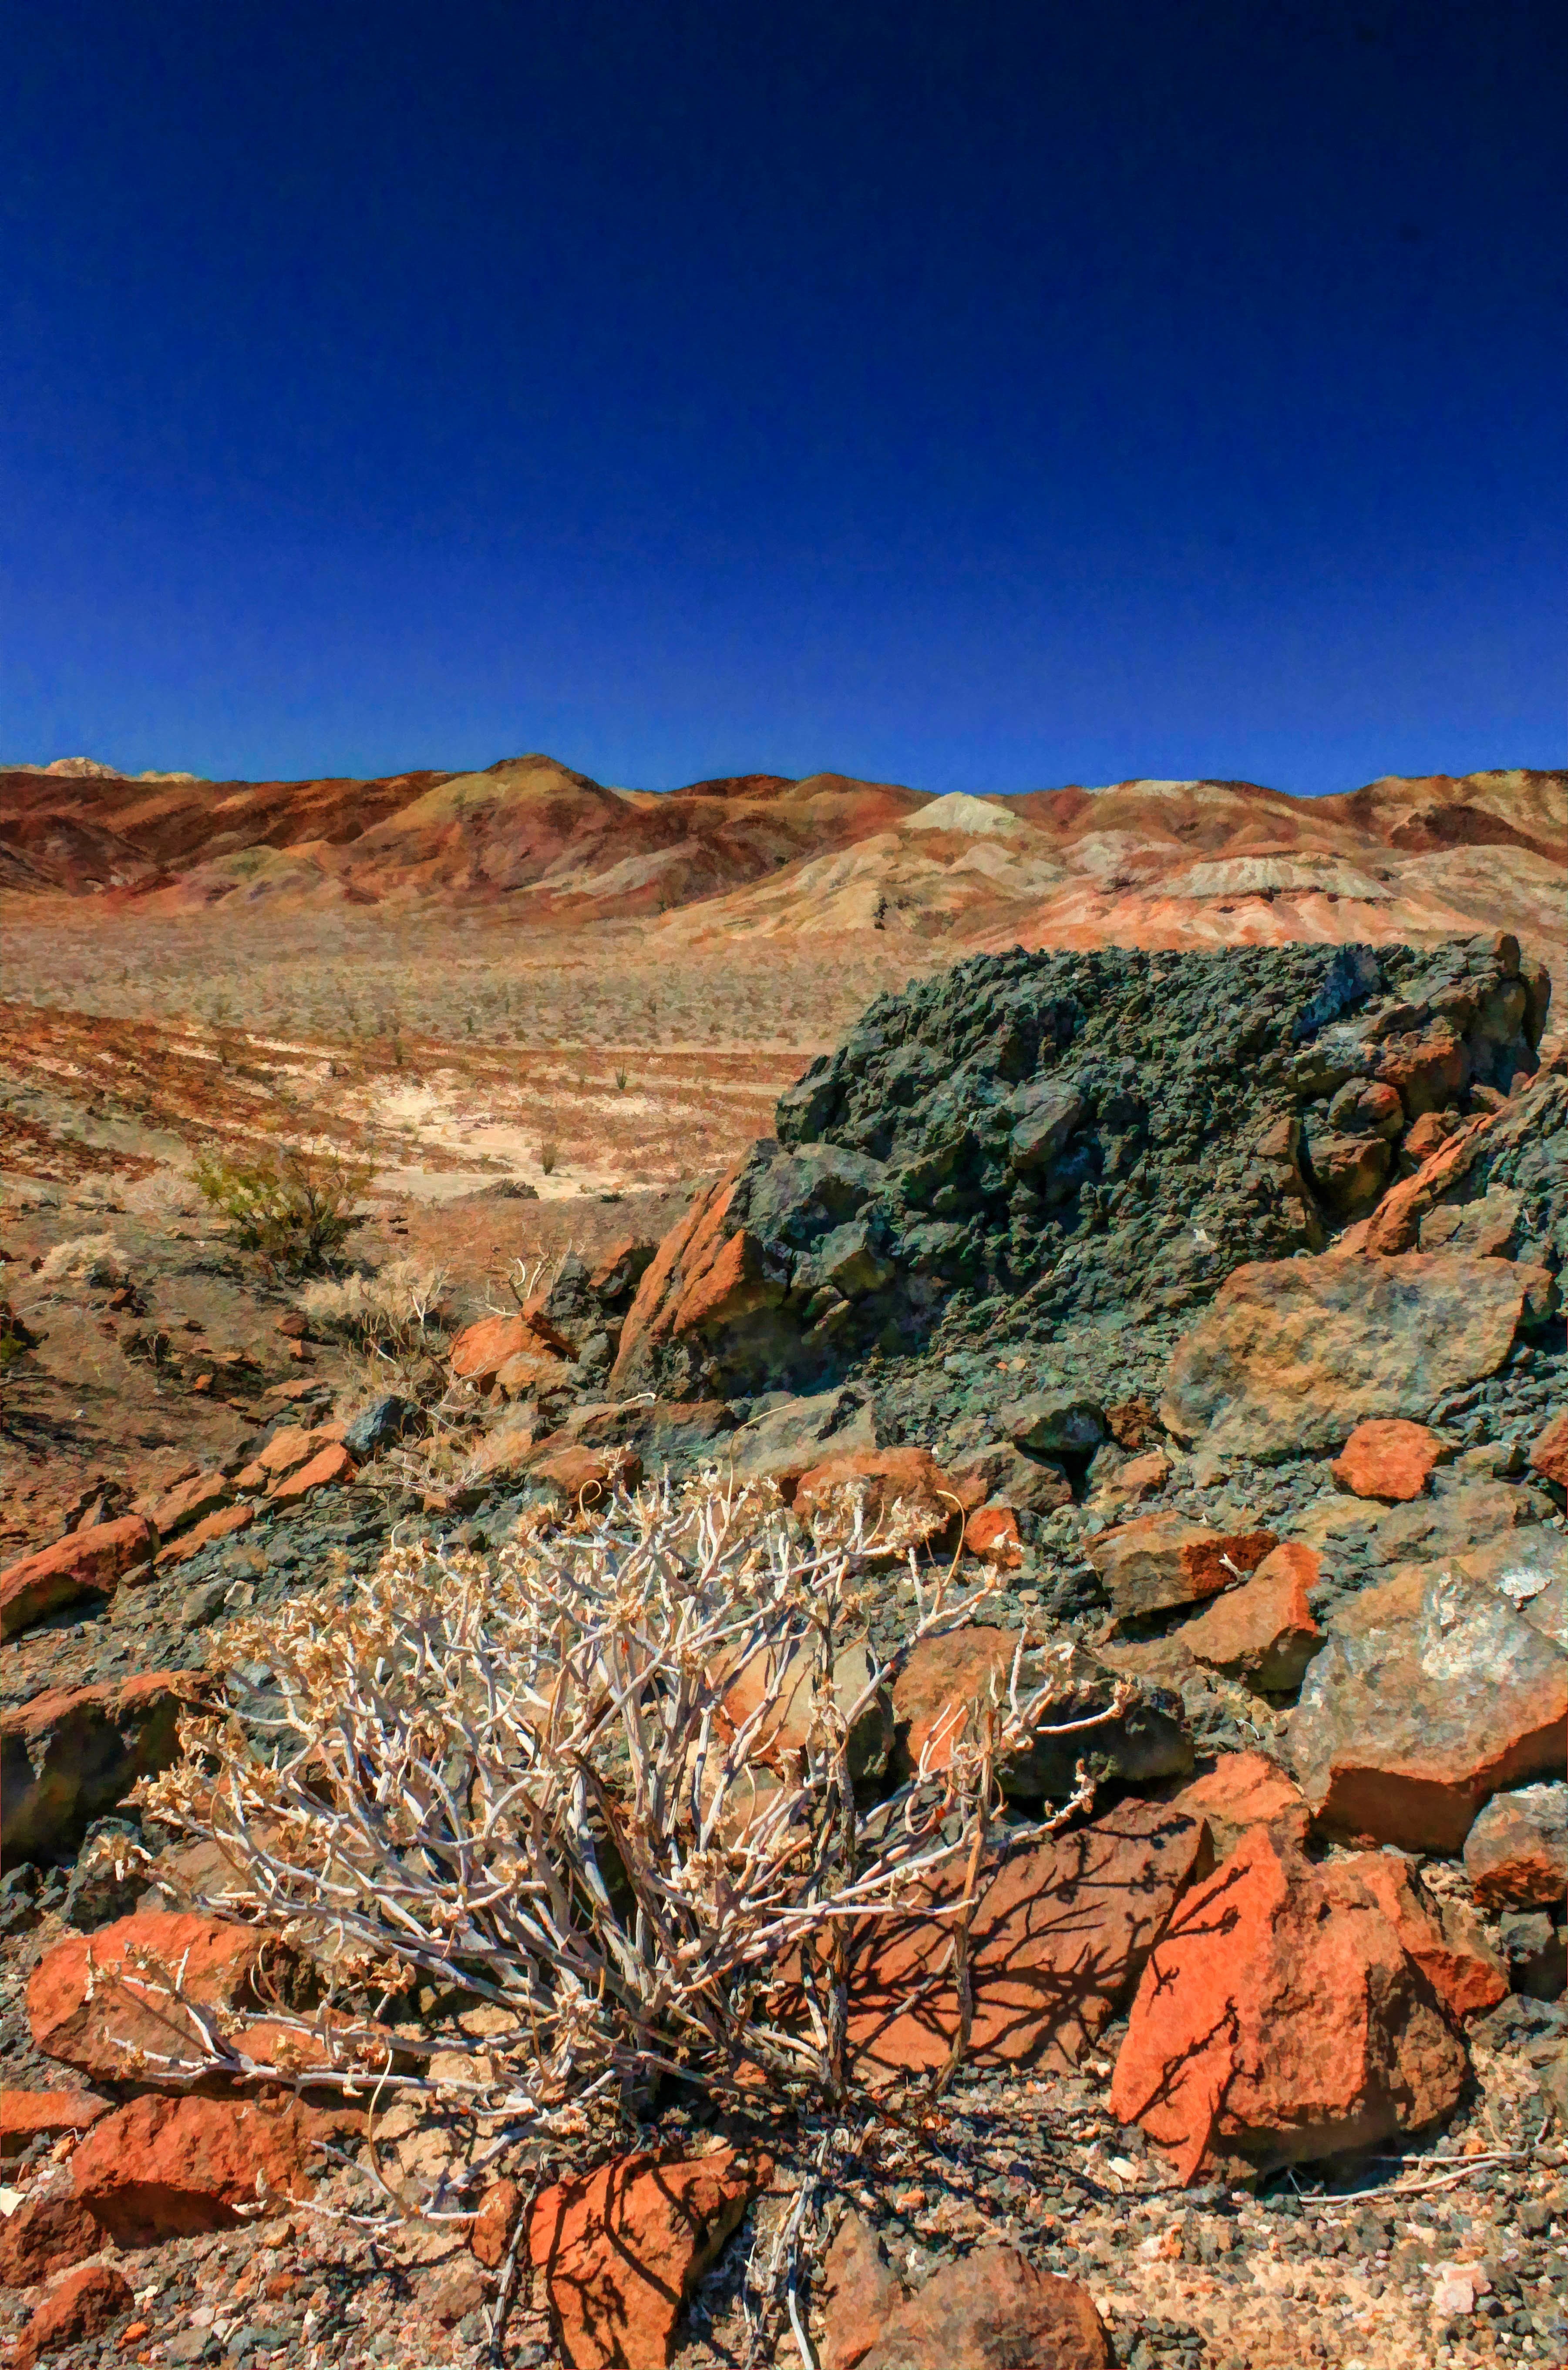
landscape, sea, coast, nature, rock, wilderness, mountain, desert, valley, formation, cliff, autumn, canyon, terrain, ridge, geology, badlands, plateau, landform, natural environment, geographical feature, mountainous landforms